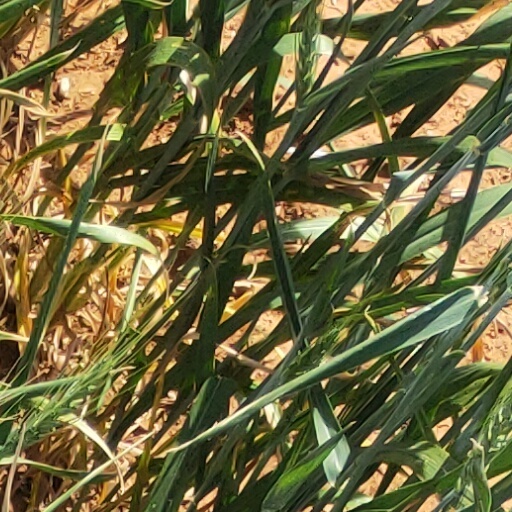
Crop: wheat